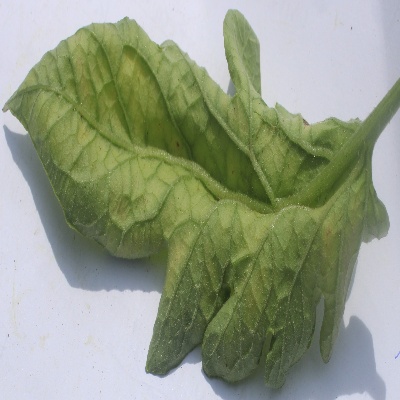
Crop: Tomato
Condition: leaf curl